Julian Reister

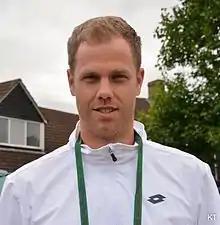

Julian Reister (born 2 April 1986) is a German retired professional tennis player. His career-high singles ranking is world No. 83, achieved in November 2013. Reister reached the quarterfinals of Buenos Aires in 2013 as a qualifier.